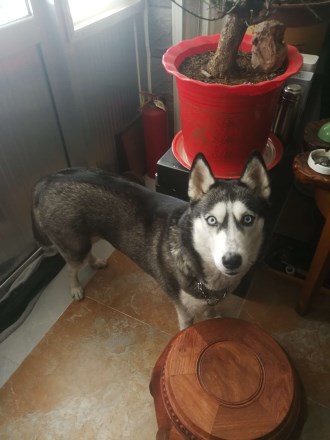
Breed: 1160-n000003-Siberian_husky